Trojanov Grad

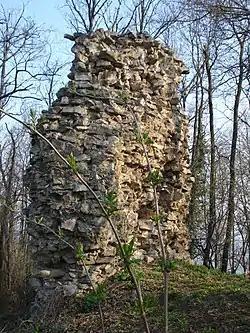
Trojanov Grad

Trojanov Grad or Town of Trajan was a fortress on mountain Cer, central Serbia, which is being attributed to the mythical Slavic Emperor Trajan.